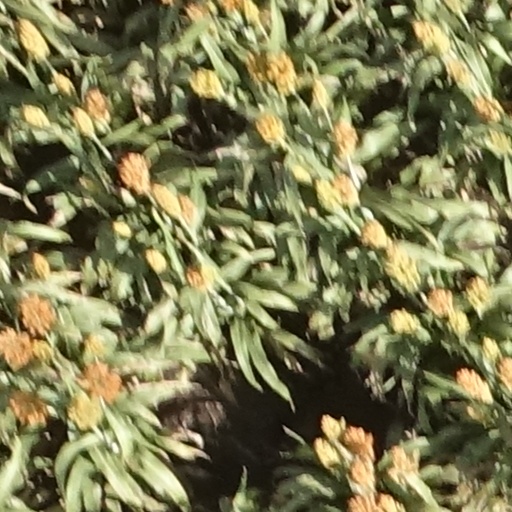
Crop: sorghum